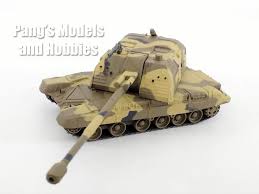
Label: 2S19_MSTA